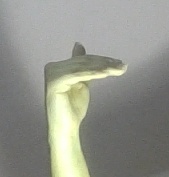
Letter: khaa